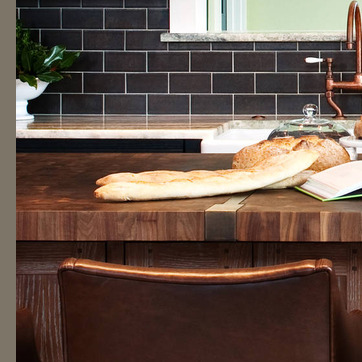
Material: food